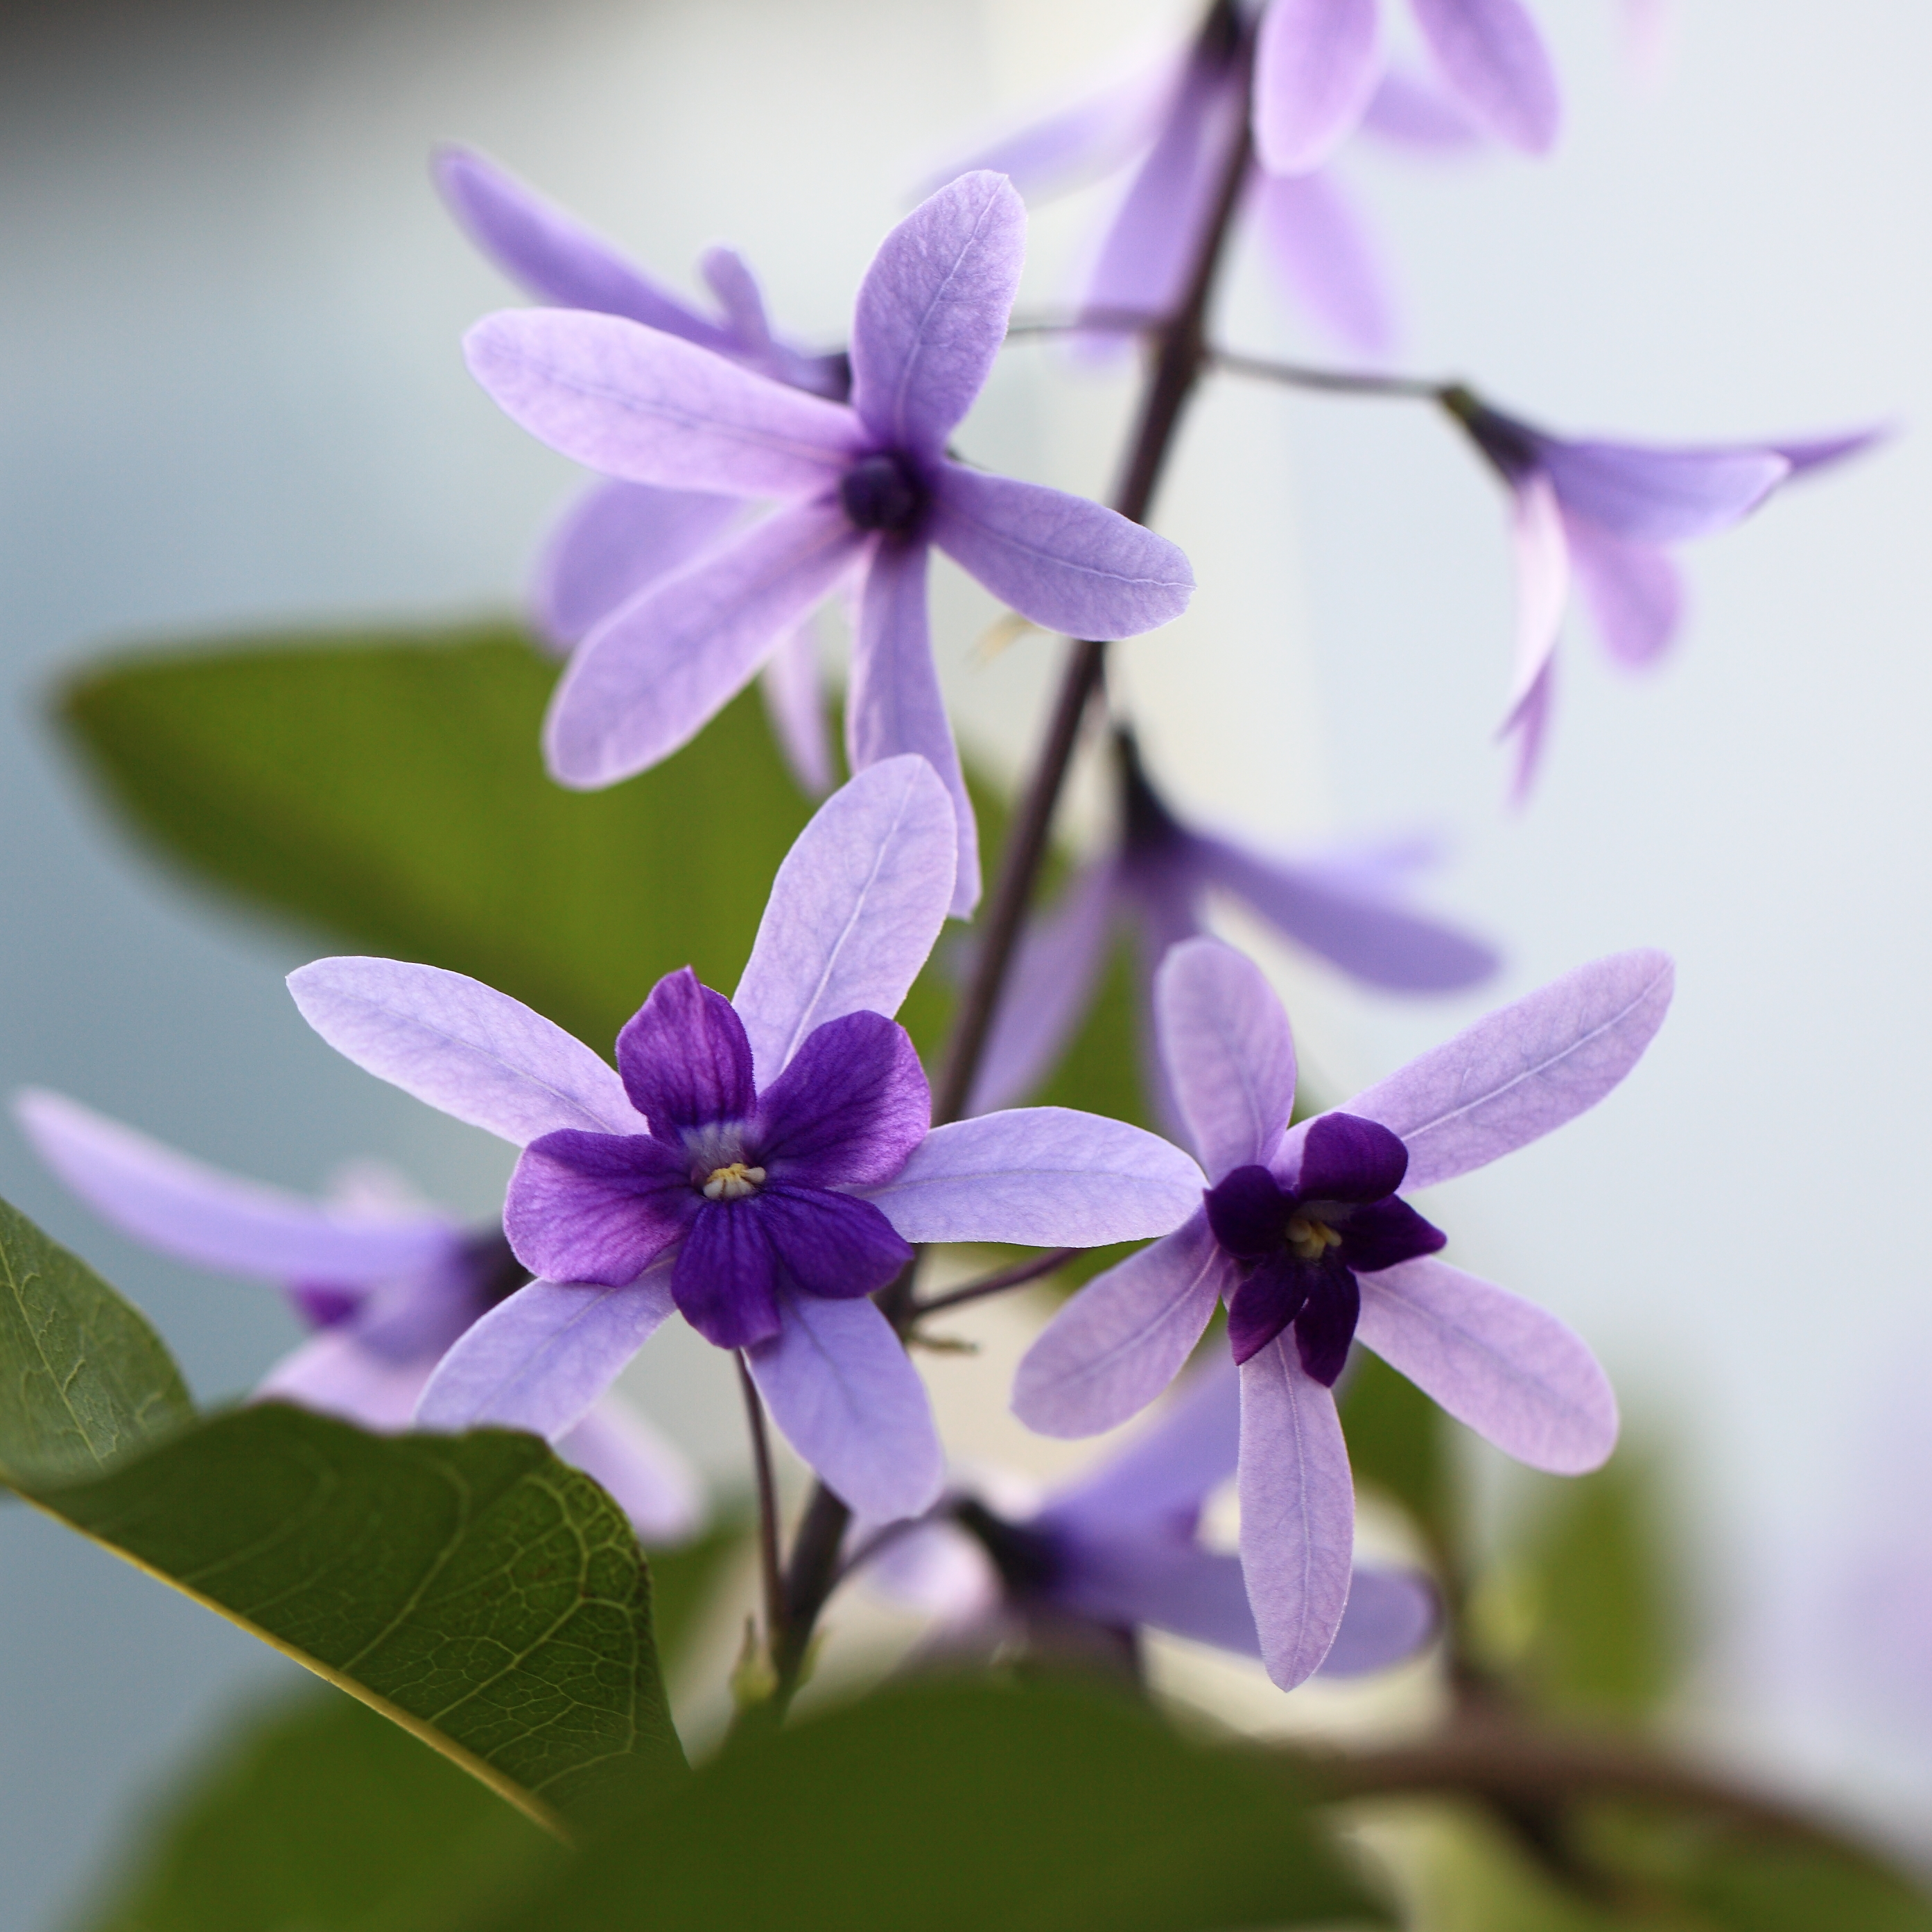
blossom, plant, flower, purple, petal, high, botany, flora, wildflower, cool image, 5d, hires, markii, hi, res, resolution, macro photography, flowering plant, land plant